Re-Invention World Tour

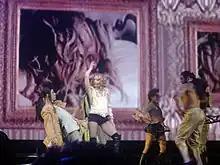
Madonna and her dancers opening the concert with a performance of "Vogue".

The show opened with "The Beast Within", a spoken-word interpretation of the Book of Revelation accompanied by imagery from "X-STaTIC PRO=CeSS". As the visuals ended, Madonna emerged from below the stage in the Lacroix corset and performed "Vogue" with yoga-inspired poses. She followed with "Nobody Knows Me" dancing solo on the conveyor belt while lyrics flashed onscreen. The act closed with "Frozen", sung amid clouds of dry ice and beneath video projections from Chris Cunningham, showing a naked androgynous couple wrestling underwater.